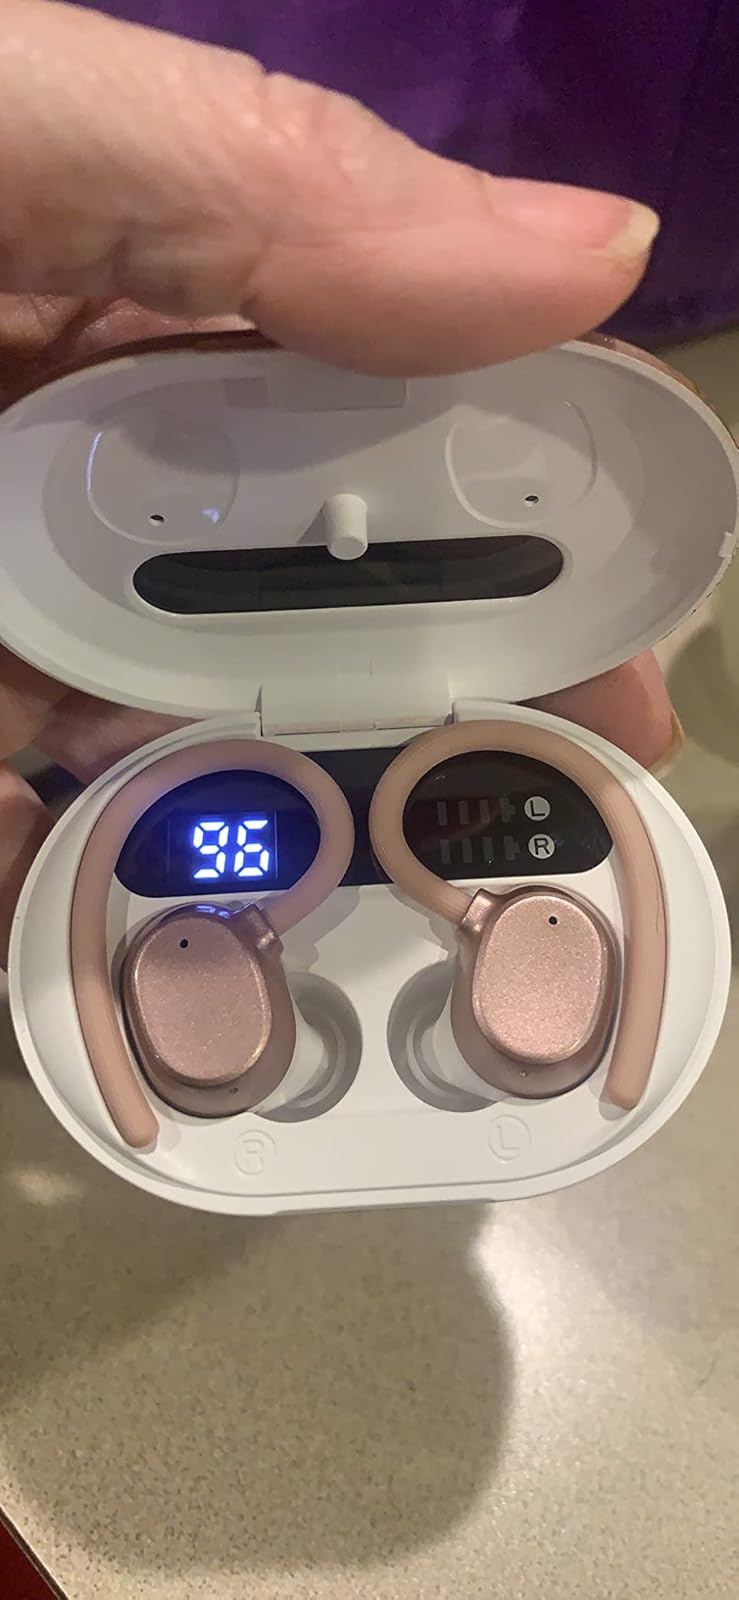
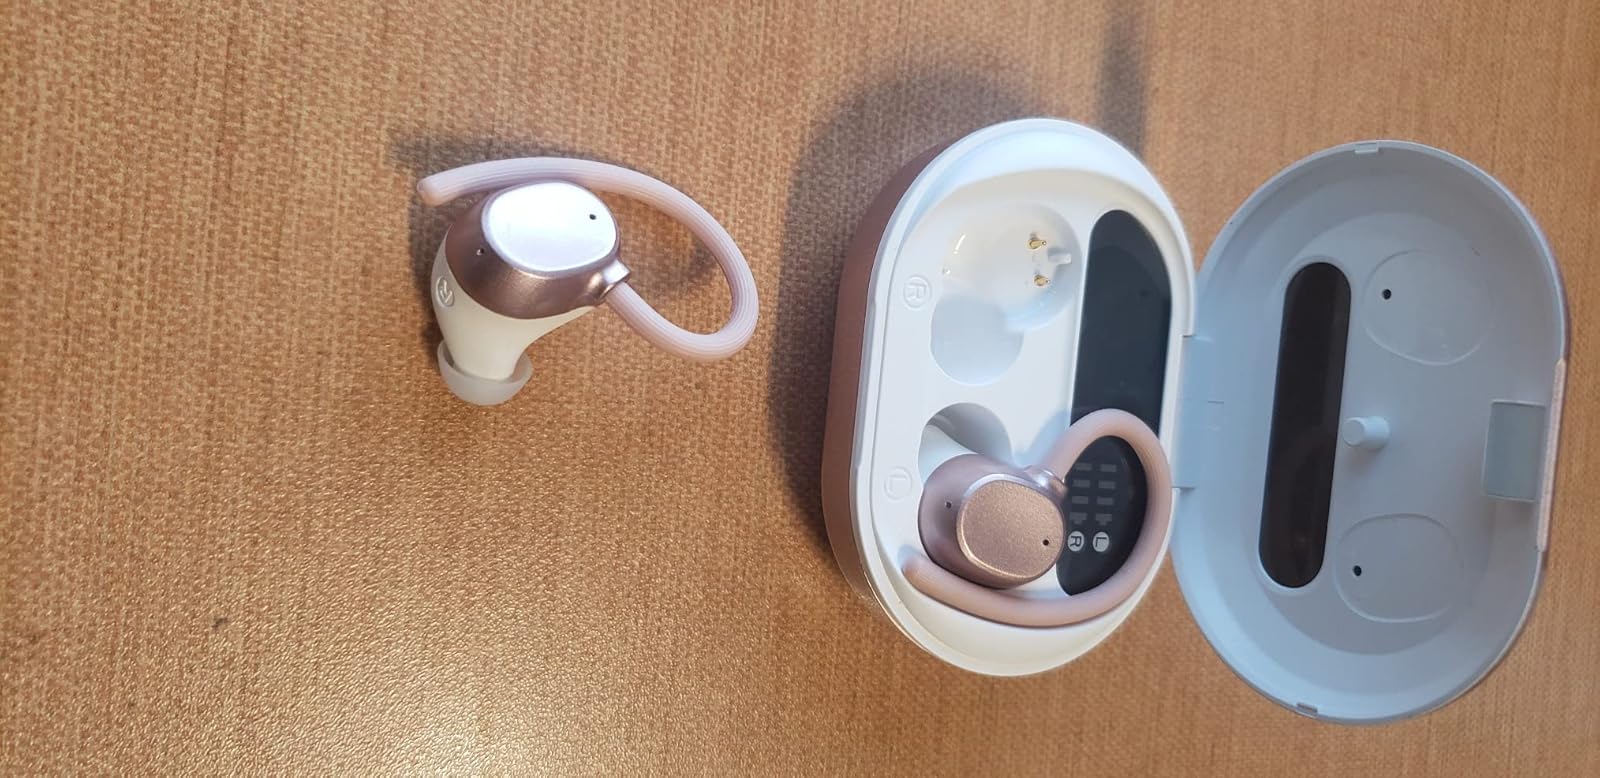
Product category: earbuds
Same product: yes